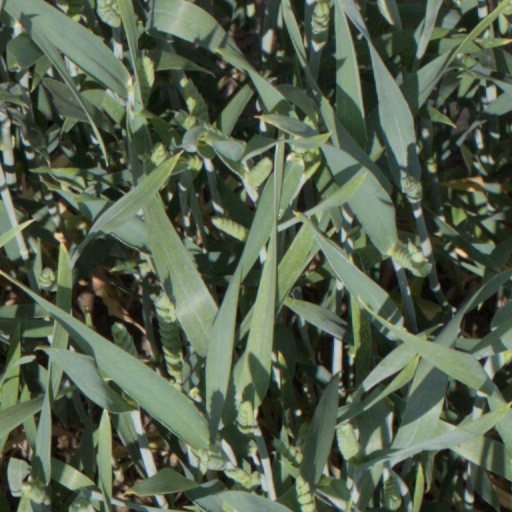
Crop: wheat